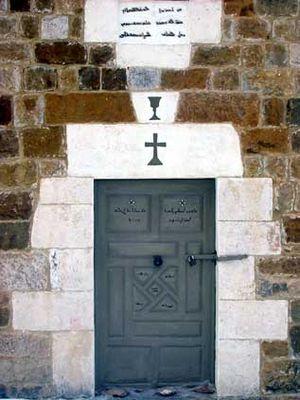
Kfarsghab est un village situé dans le Caza de Zghorta dans la région Liban-Nord. Il est situé dans ce qui est considéré au nord du Liban comme un lieu très saint et spirituellement important – la Vallée de Qadisha.